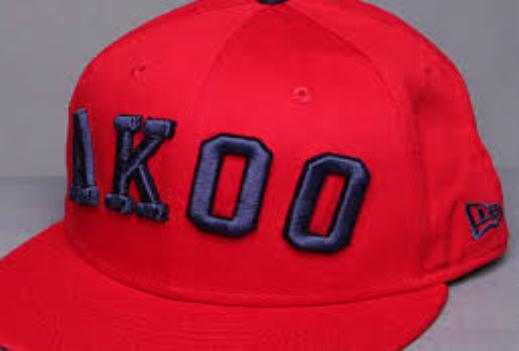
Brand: AKOO
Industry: Clothes